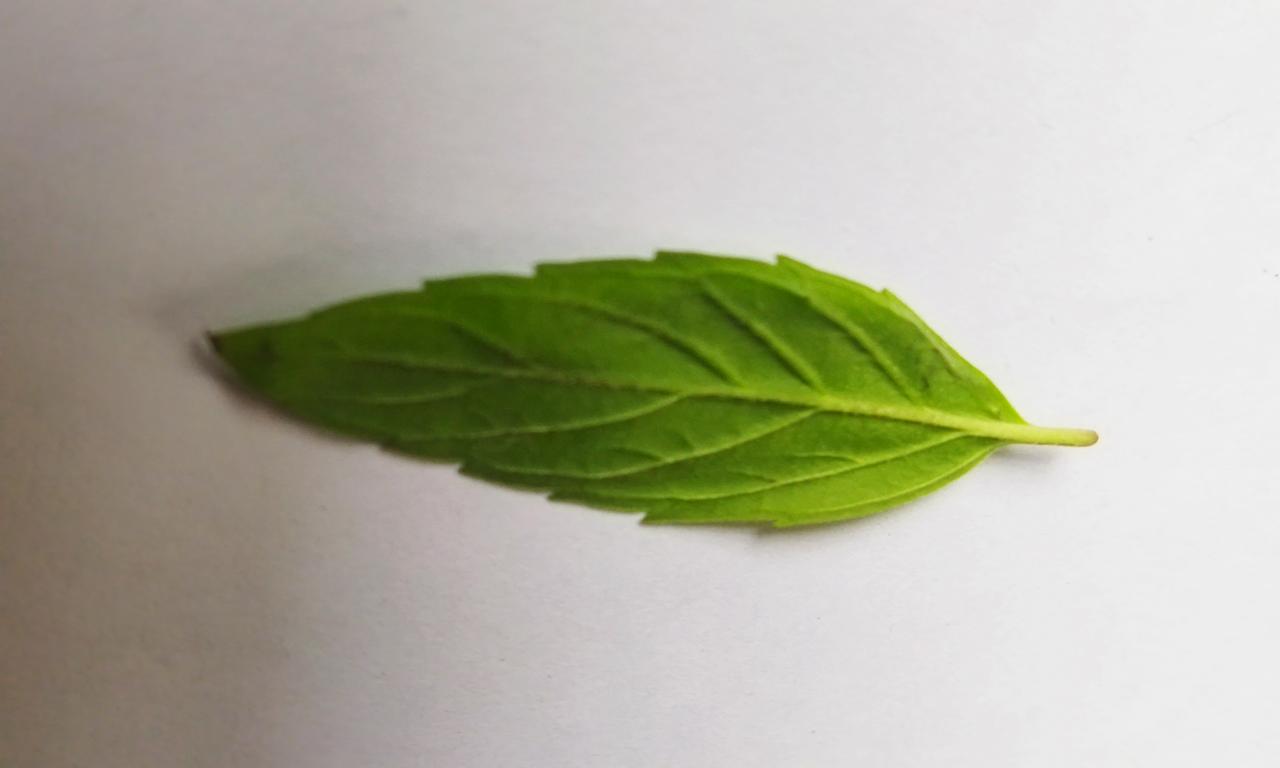
Label: Fresh